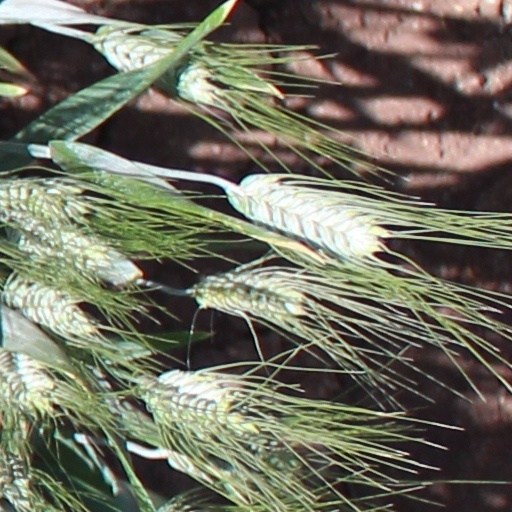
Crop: wheat